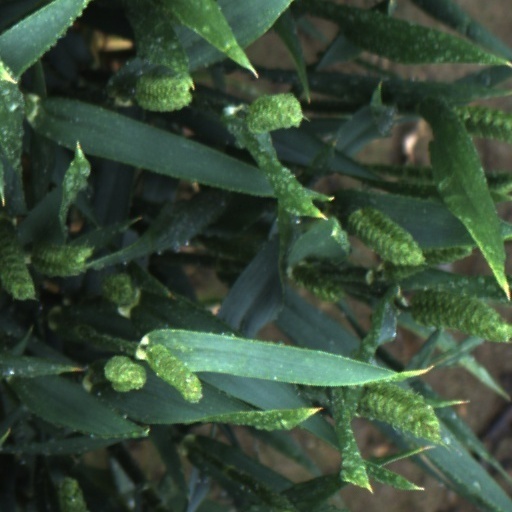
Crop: wheat